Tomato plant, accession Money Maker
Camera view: vertical (180 deg); turntable rotation: 240 degrees
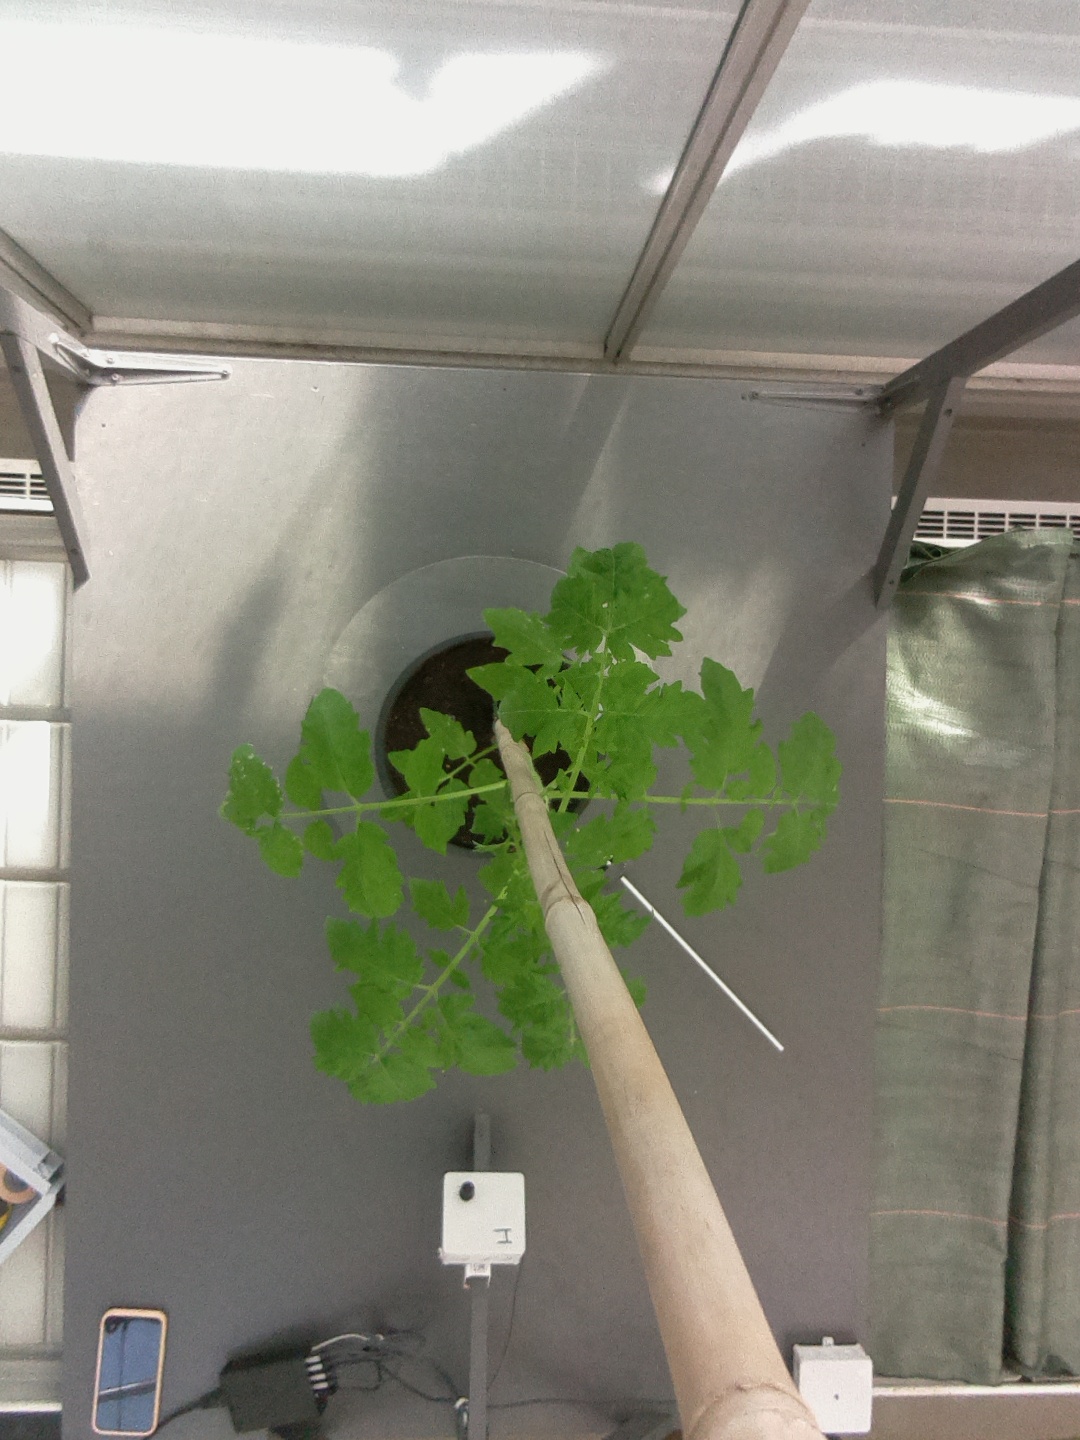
BBCH growth stage 15: 10 of true leaves visible